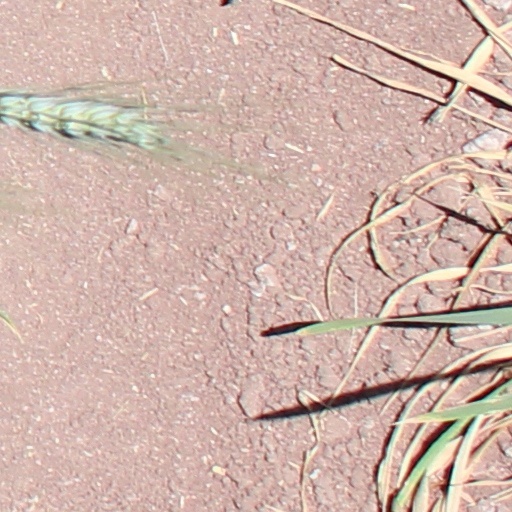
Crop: wheat